Question: Please indicate a possible affordance area of the player that can be used for holding a frisbee.
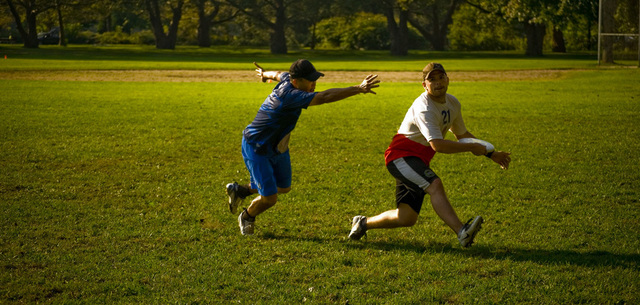
Answer: [459.446, 130.577, 495.902, 154.113]